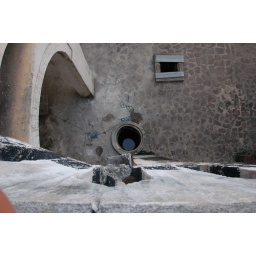
Rain water was collected in tanks below the castle court yard.